Betzy Kjelsberg

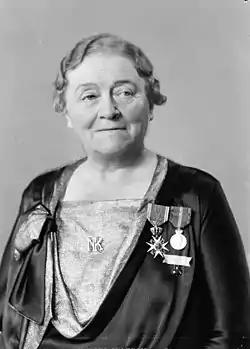
Betzy Kjelsberg

Betzy Aleksandra Kjelsberg (née Børresen) (1 November 1866 – 3 October 1950) was a Norwegian women's rights activist, suffragist and a member of the feminist movement. She was a politician with the Liberal Party and the first female board member of the party.